Dunaway House

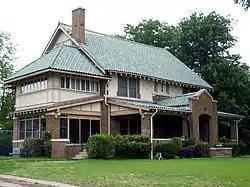

The Dunaway House is an historic house at 2022 Battery in Little Rock, Arkansas. Designed in the Craftsman Style, it is located on a boulevard on Battery Street. The two-story brick house is in the Central High School Neighborhood Historic District. It was designed by architect Charles L. Thompson of Little Rock in 1915. The Dunaway House features a terra-cotta gable roof with a portico over an arched entrance. It has a south-facing two-story wing with a hip roof.